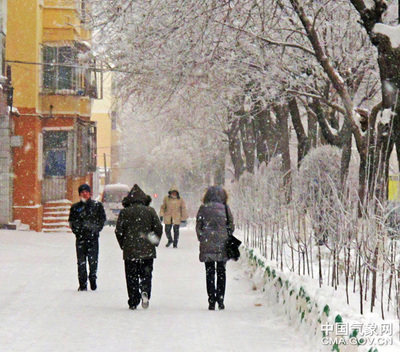
Weather: snow or frosty